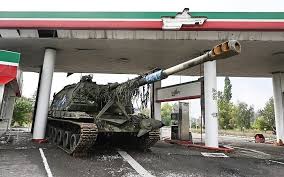
Label: Self Propelled Artillery